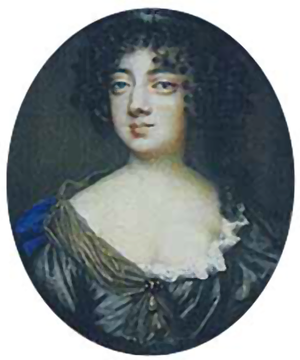
Lucy Walter
Lucy Walter.
Lucy Walter var kong Karl 2. af Englands elskerinde og mor til James Scott, 1. hertug af Monmouth. Hun er antagelig født i omkring 1630 på et slot i nærheden af Haverfordwest i Wales.